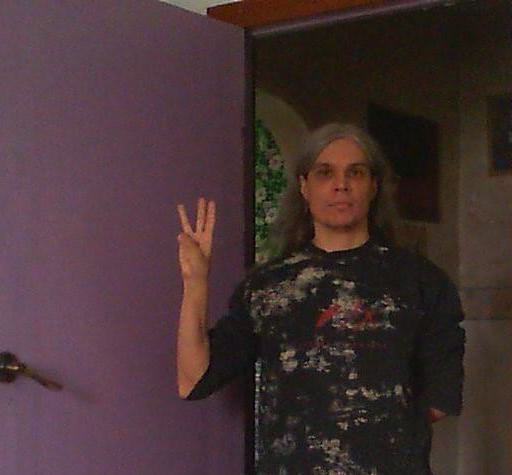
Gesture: three